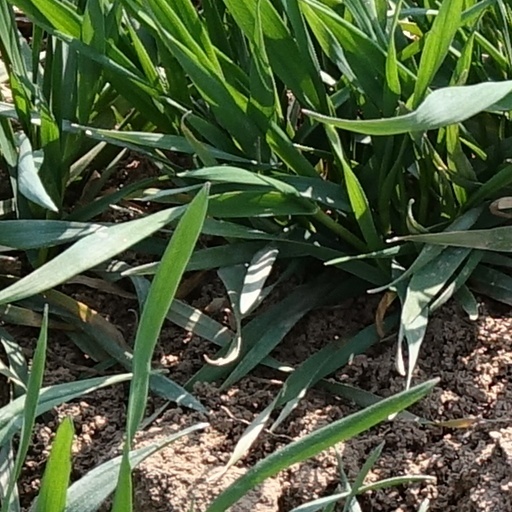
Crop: wheat